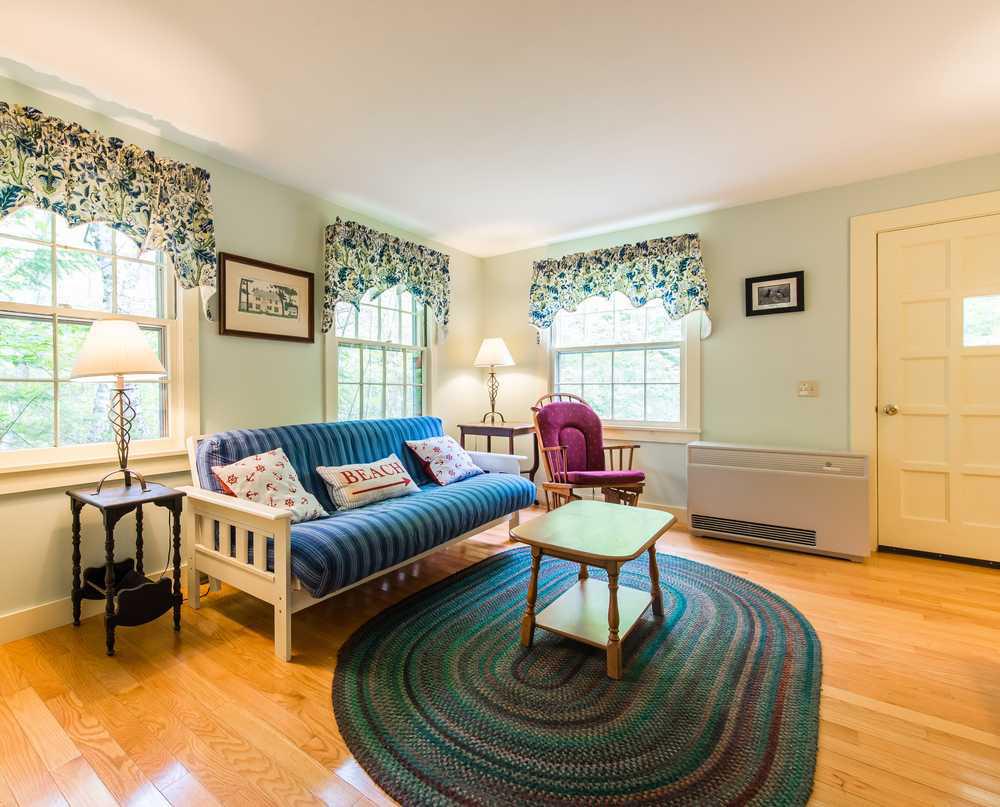
living room with the front door .
Relation: Visible